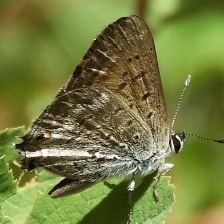
Species: COPPER TAIL